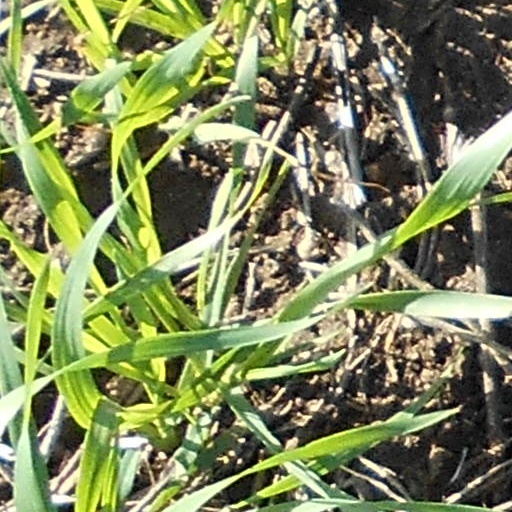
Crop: wheat